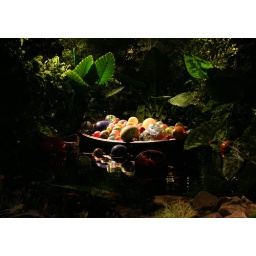
Surreal - a little boat carrying dozens of beautiful glass orbs, in the middle of the garden.